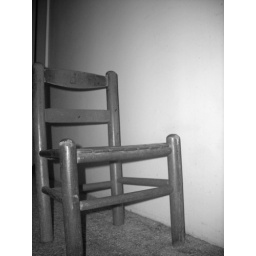
A picture I took of a chair in black and white